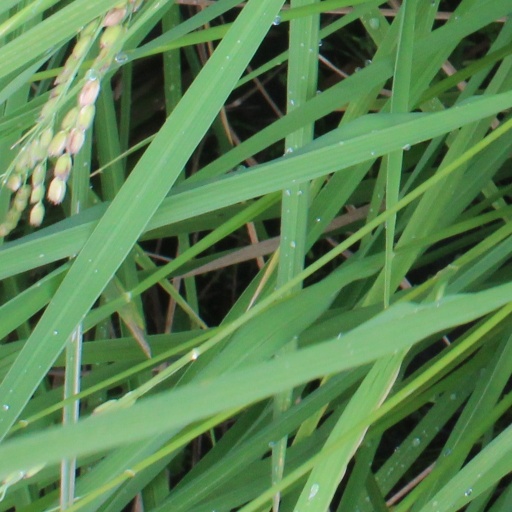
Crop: rice